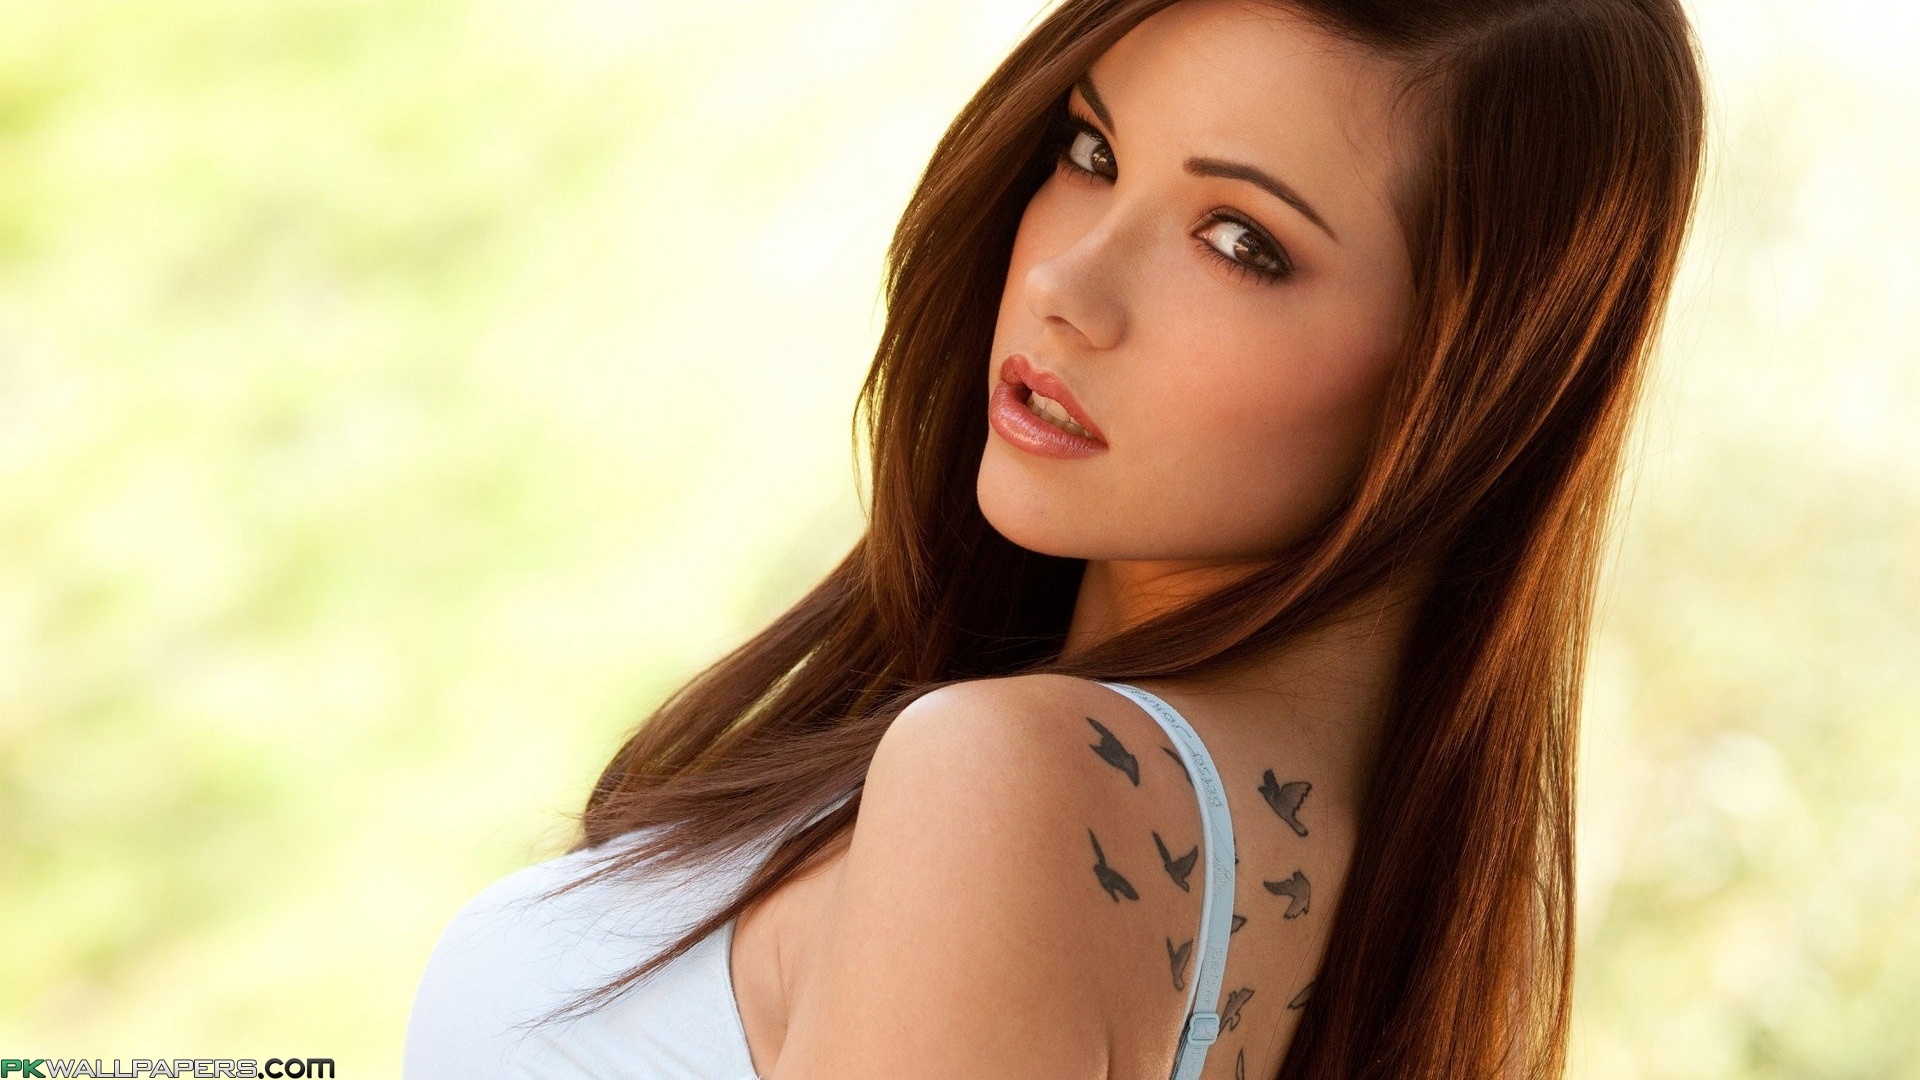
Gender: women